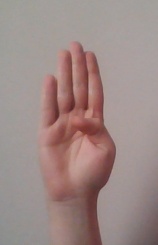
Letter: kaaf